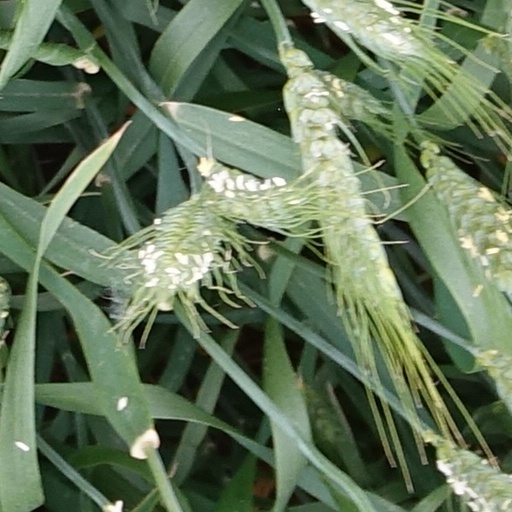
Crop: wheat